Question: Please indicate a possible affordance area of throw_javelin that can be used for holding
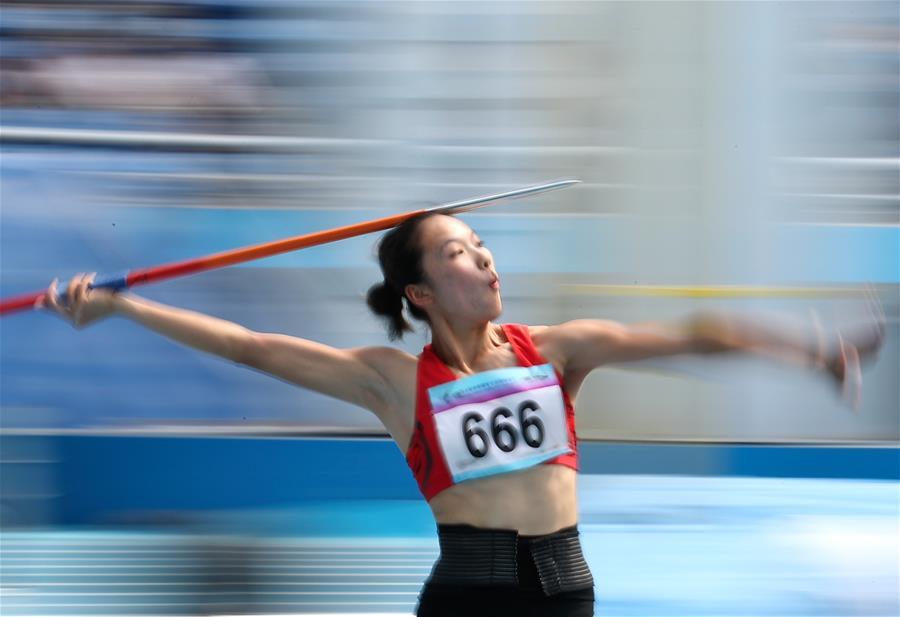
Answer: [2.624, 171.864, 589.563, 322.068]